Travis Montaque

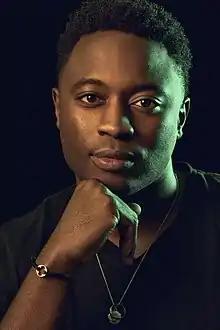

Travis Montaque (born April 5, 1992) is an American entrepreneur. He is the CEO and founder of Holler, a messaging technology and conversational media company. He is also the CEO and Co-Founder of Group Black, a media collective and accelerator focused on the advancement of Black-owned media properties.